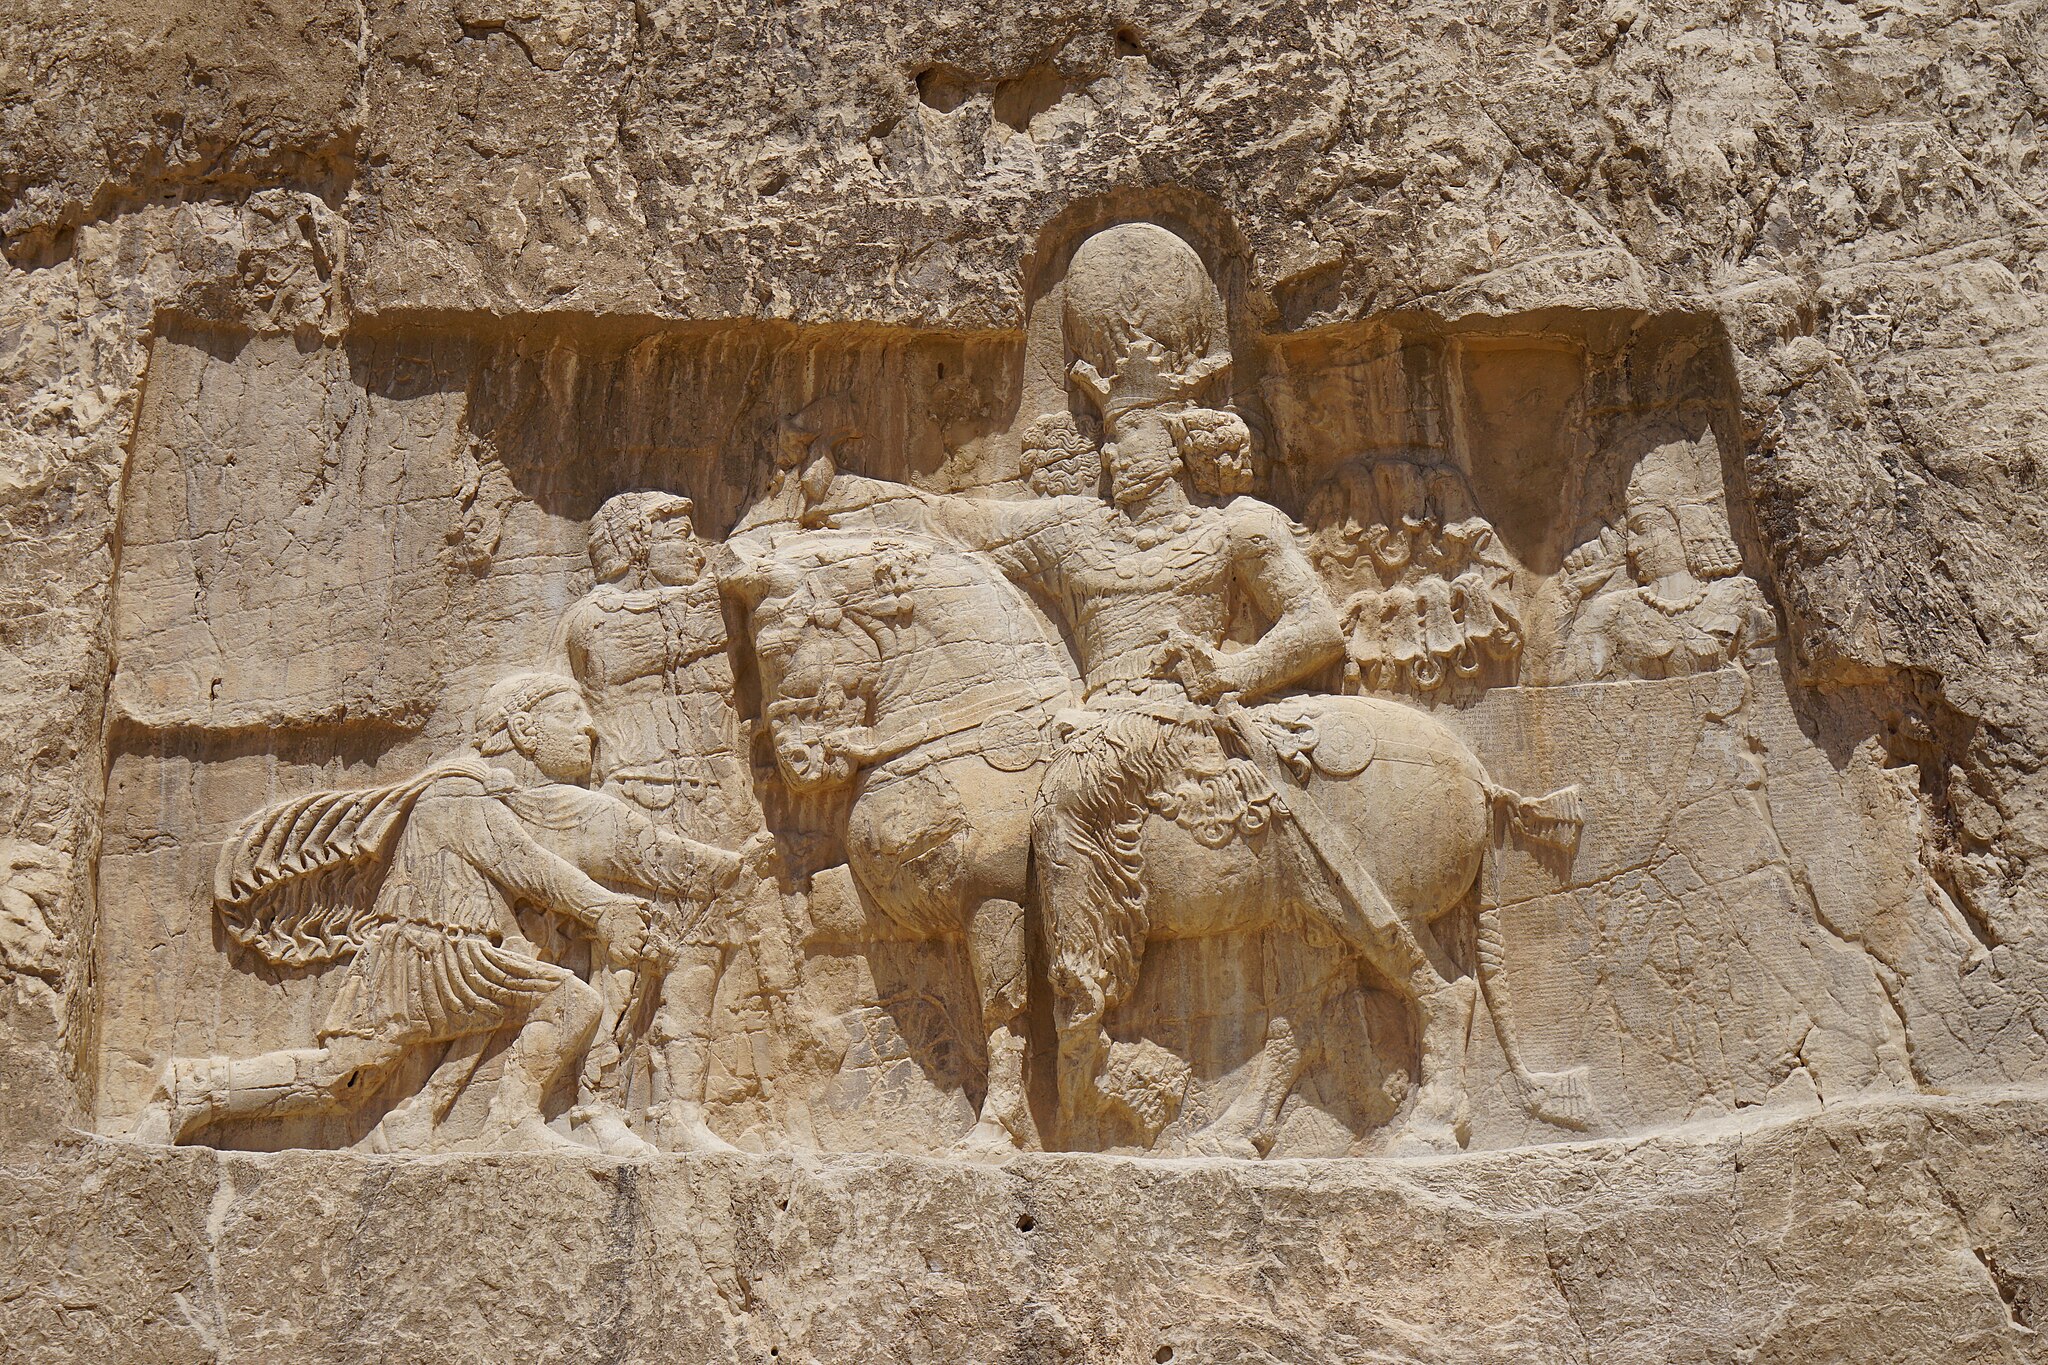
Title: Naqsh-e Rostam (20973448659)
Description: roman caesar Valerion being captured by Persian king
Date: 2015-08-21 09:50
Categories: Relief of triumph of Shapur I over Valerian at Naqsh-e Rustam, Flickr images reviewed by FlickreviewR 2